Marcel Delépine

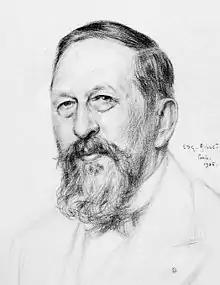

Stéphane Marcel Delépine (19 September 1871, in Saint-Martin-le-Gaillard – 21 September 1965) was a French pharmacist and chemist, whose name is associated with the Delépine reaction for the preparation of primary amines.